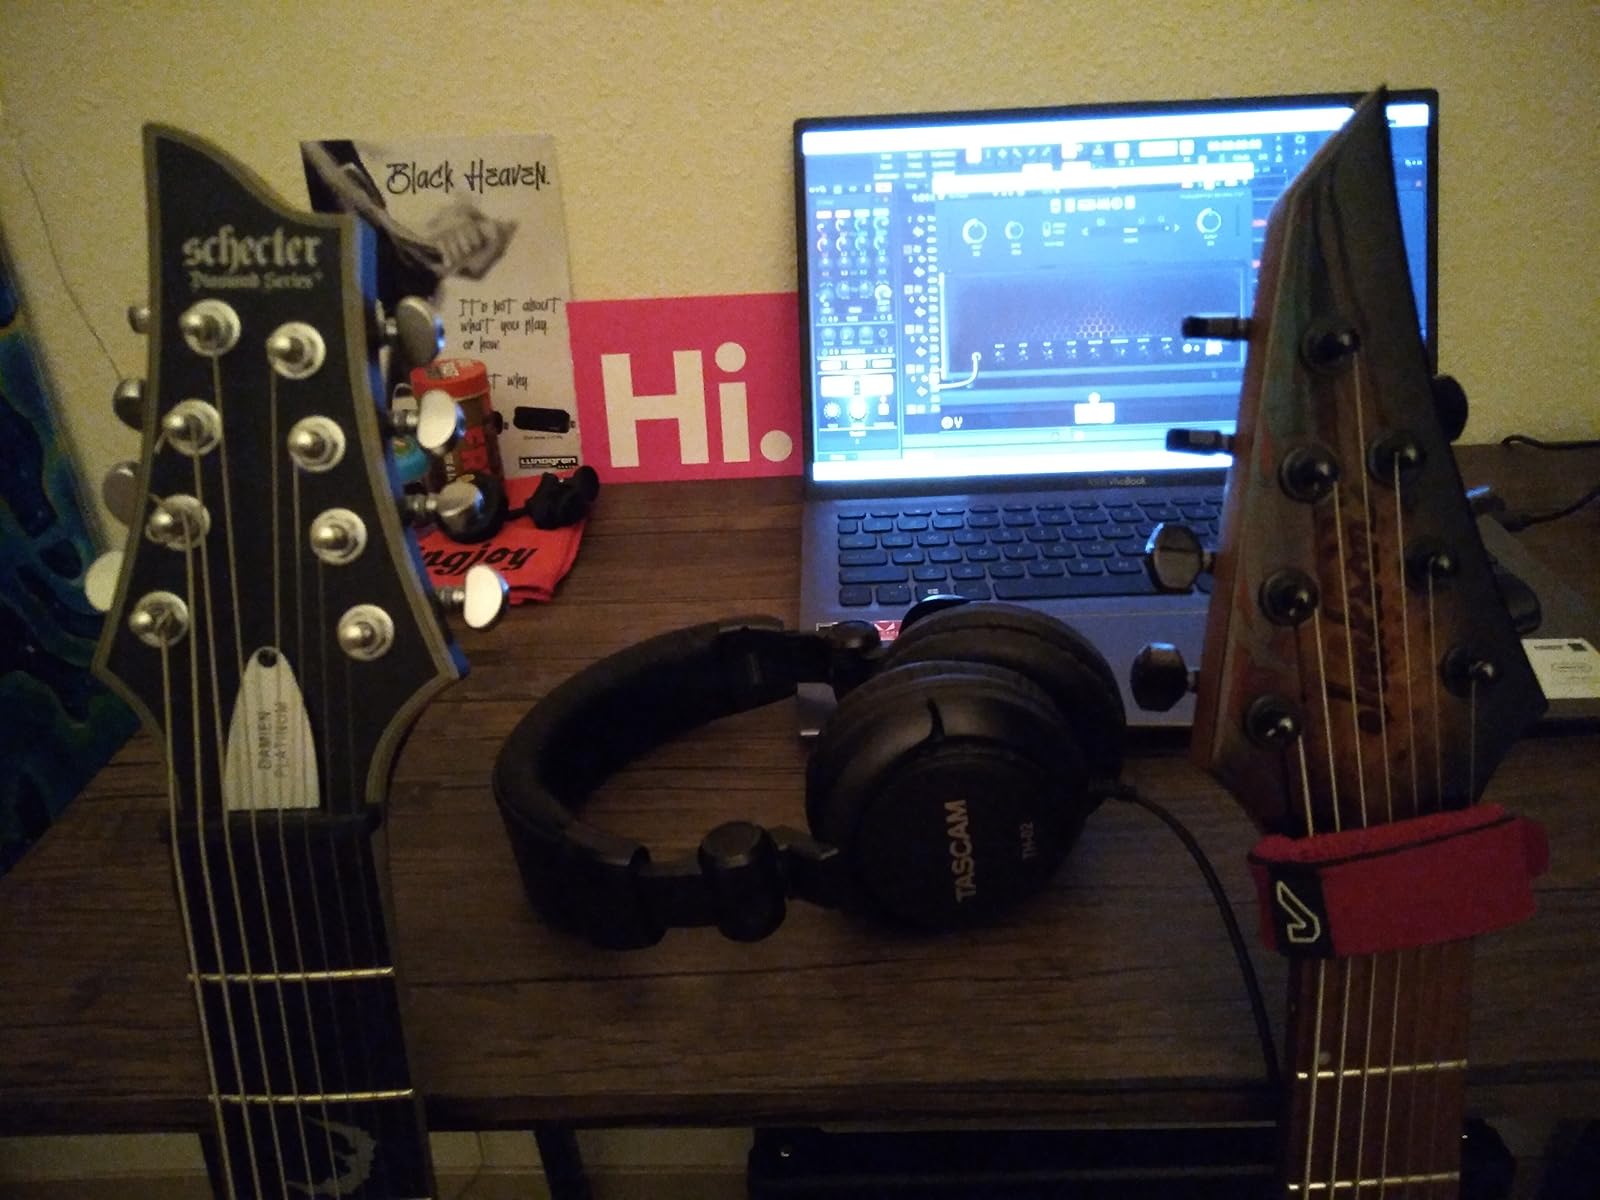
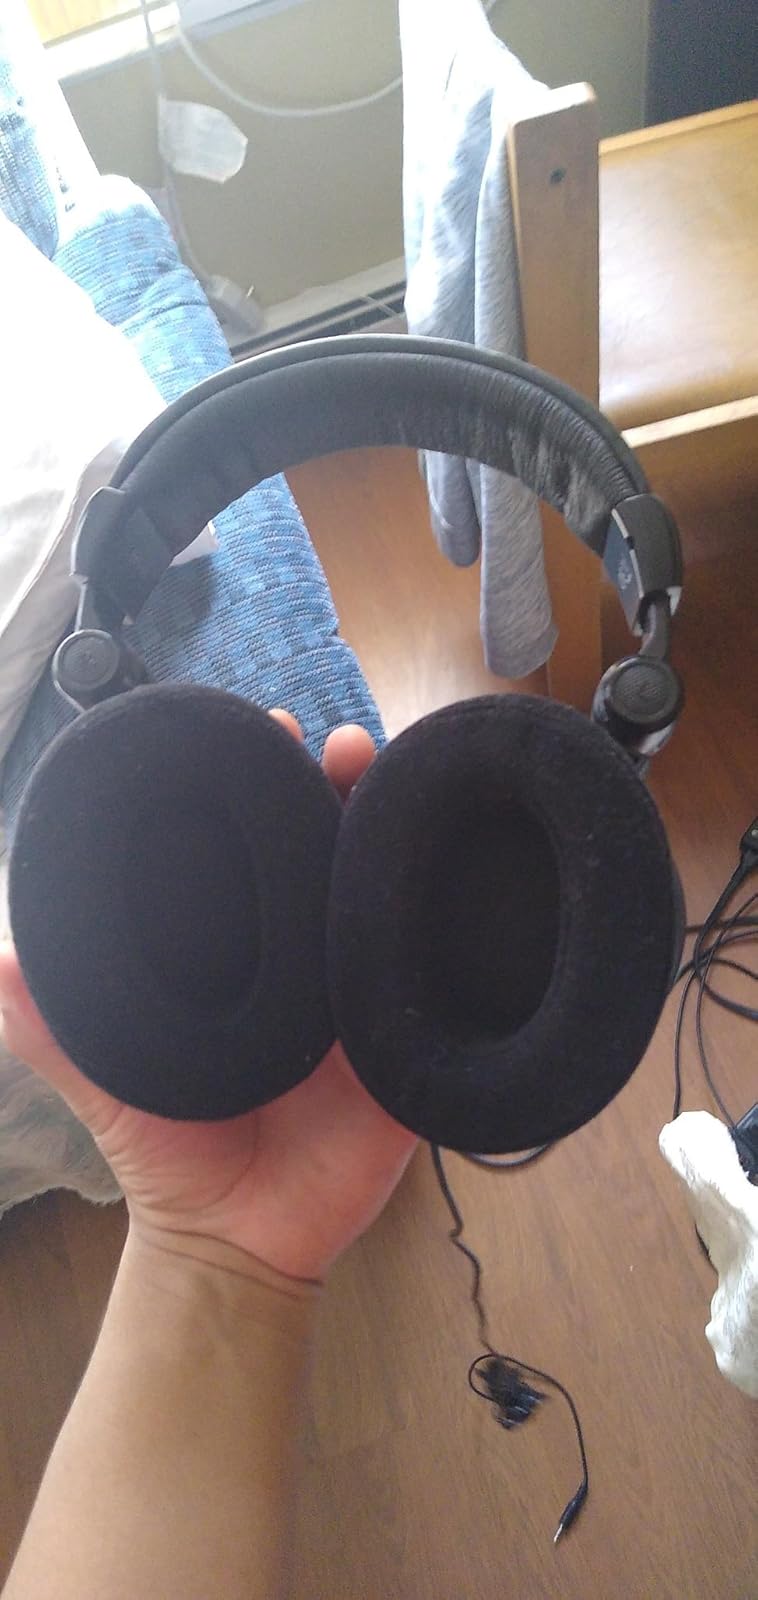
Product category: headphones
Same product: yes